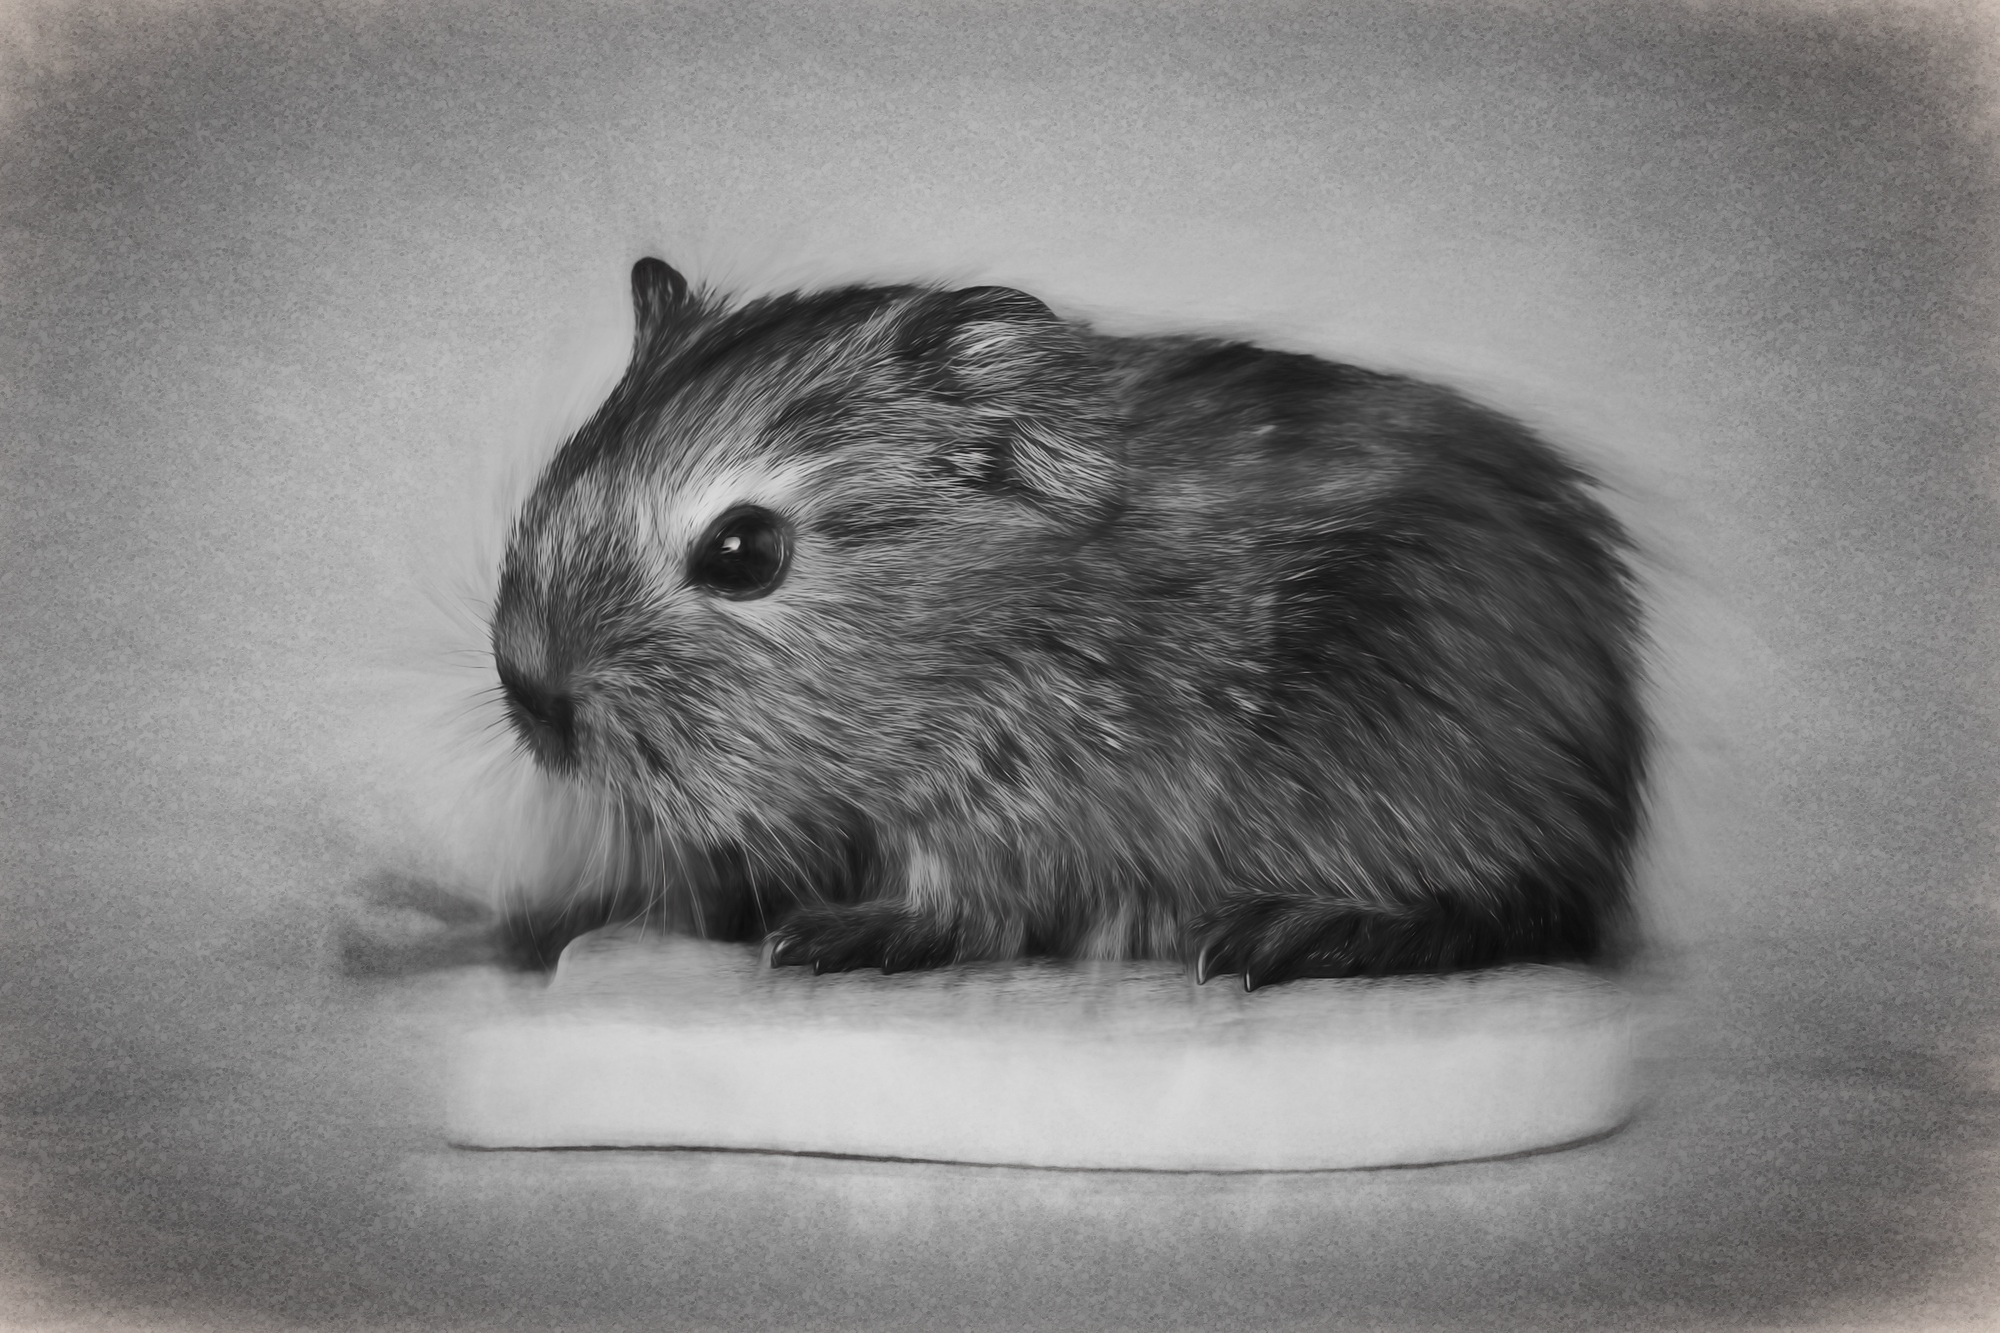
black and white, sweet, mouse, animal, cute, pet, small, mammal, monochrome, hamster, rodent, fauna, guinea pig, whiskers, sketch, drawing, vertebrate, nager, chinchilla, animal portrait, young animal, small animal, gerbil, monochrome photography, baby guinea pigs, muroidea, muridae